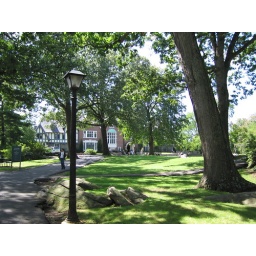
This is the North Field, where everyone plays frisbee and stuff. Westlands, the office building is in the distance.